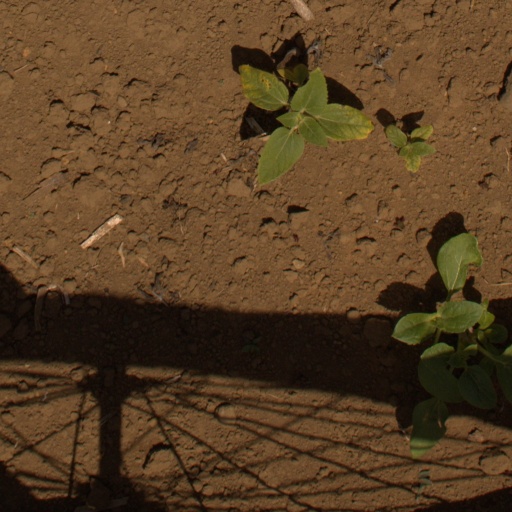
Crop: Jerusalem artichoke